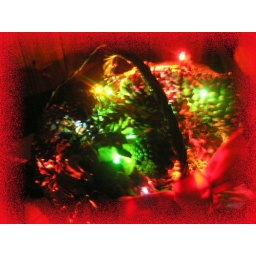
Photo of my Christmas basket edged in red paint splatters